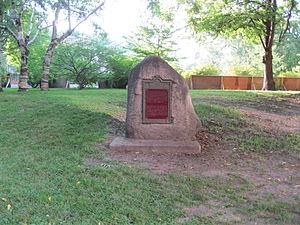
Le lieu historique national du Canada Hochelaga est un paysage culturel évoquant un ancien village iroquoien qui consiste en un espace gazonné d’une superficie d’environ 79 mètres carrés.
Cet article recense les lieux patrimoniaux de Montréal inscrit au répertoire des lieux patrimoniaux du Canada, qu'ils soient de niveau provincial, fédéral ou municipal.
Hochelaga était une bourgade semi-sédentaire iroquoienne située au XVIᵉ siècle aux environs du mont Royal, dans l'actuelle ville de Montréal au Québec. Arrivé en barque le 2 octobre 1535, Jacques Cartier la visite le lendemain. Il est bien accueilli par les Iroquoiens et nomme la montagne qu'il voit à proximité mons realis. Plusieurs toponymes de Montréal ainsi que l'archipel d'Hochelaga lui doivent leur nom.
Voici la liste des lieux historiques nationaux du Canada situé dans l'agglomération de Montréal. En mars 2011, on compte 57 lieux historiques nationaux à Montréal, dont cinq sont administrés par Parcs Canada.